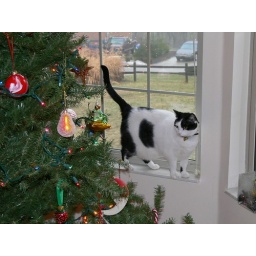
Moo Cat demonstrating her acrobatic skills in the kitchen window